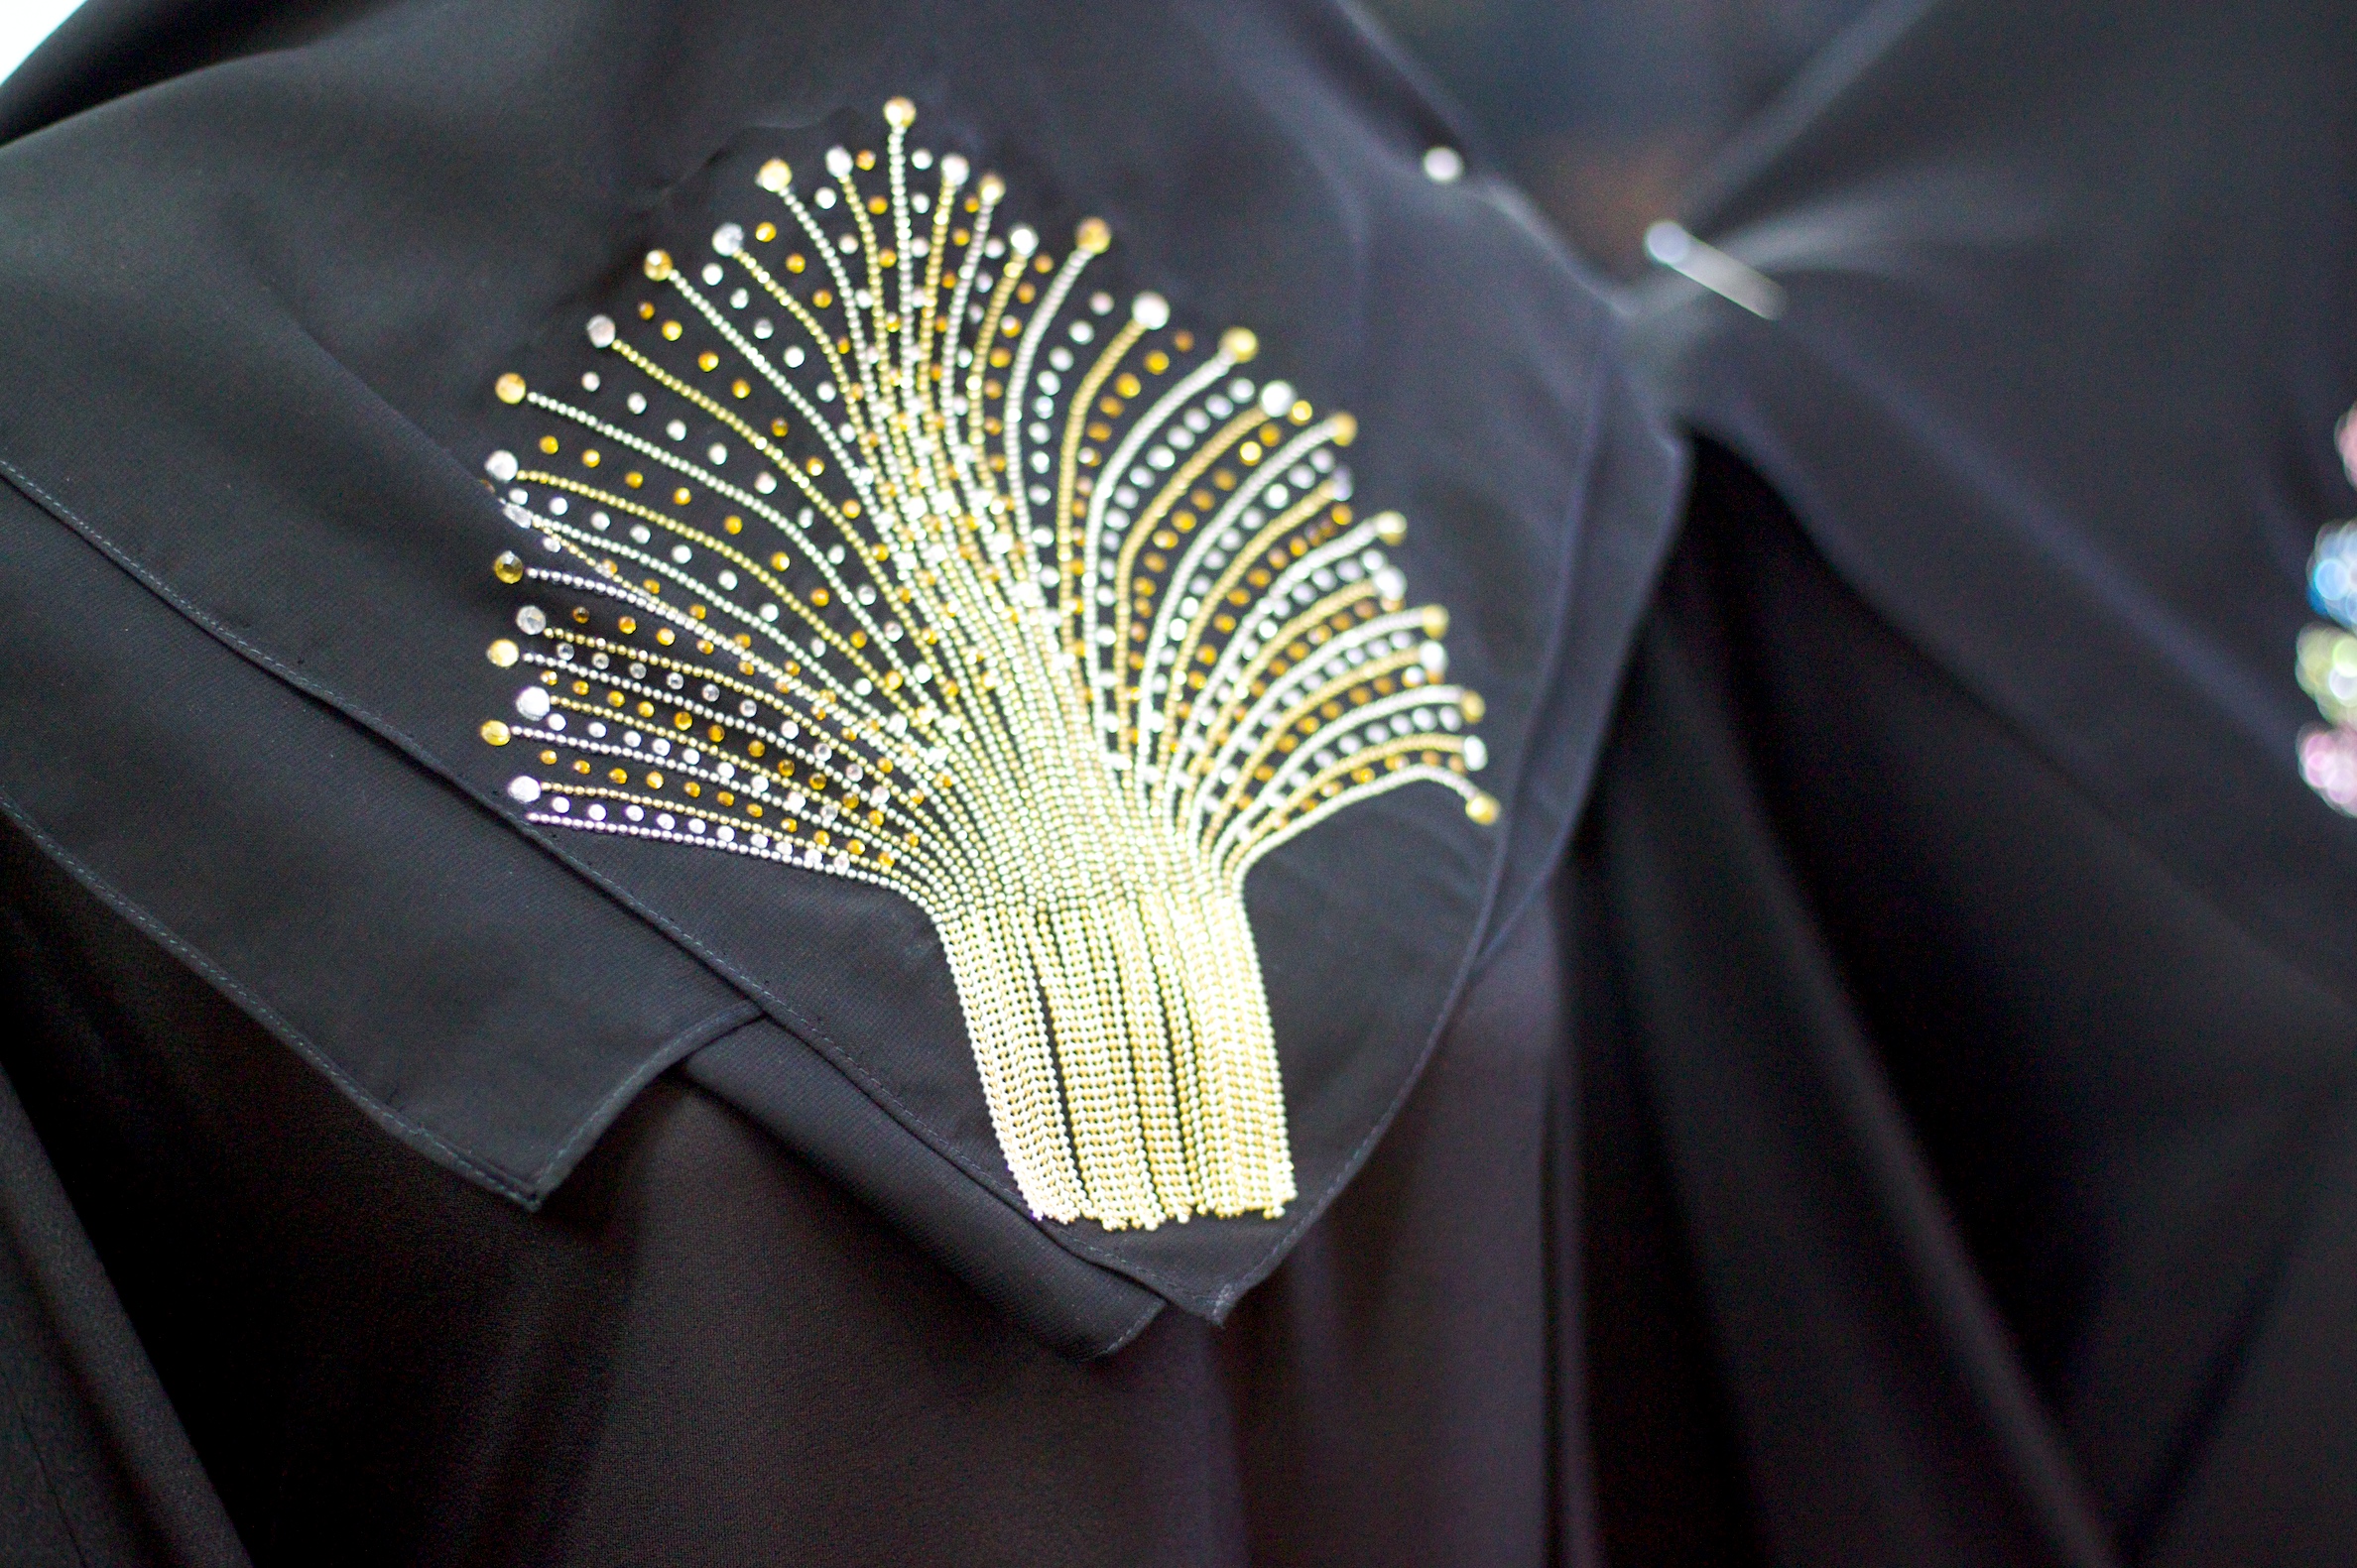
clothing, textile, dress, wise09, veil, formal wear, fashion accessory